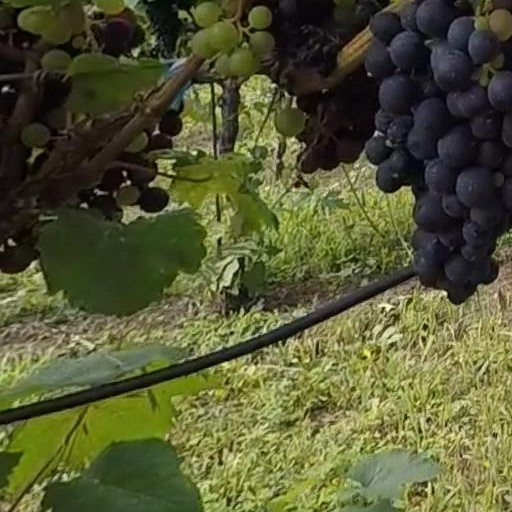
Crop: grape